George, Iowa

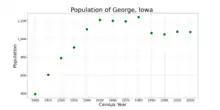
The population of George, Iowa from US census data

As of the census of 2020, there were 1,077 people, 431 households, and 272 families residing in the city. The population density was 469.5 inhabitants per square mile (181.3/km). There were 489 housing units at an average density of 213.2 per square mile (82.3/km). The racial makeup of the city was 90.6% White, 0.3% Black or African American, 0.4% Native American, 0.4% Asian, 3.7% Pacific Islander, 0.6% from other races and 4.1% from two or more races. Hispanic or Latino persons of any race comprised 2.0% of the population.